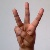
The image shows a hand gesture representing the letter 'W' in Indian Sign Language.